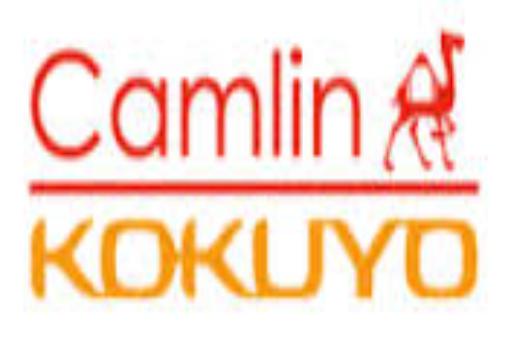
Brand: kokuyo
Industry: Necessities